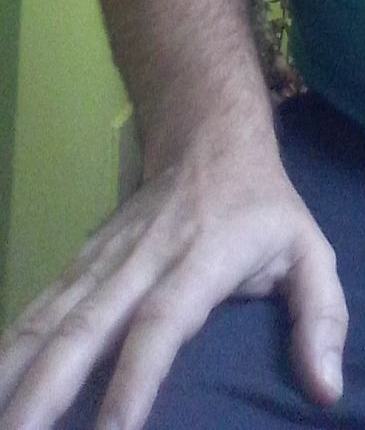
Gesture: no_gesture